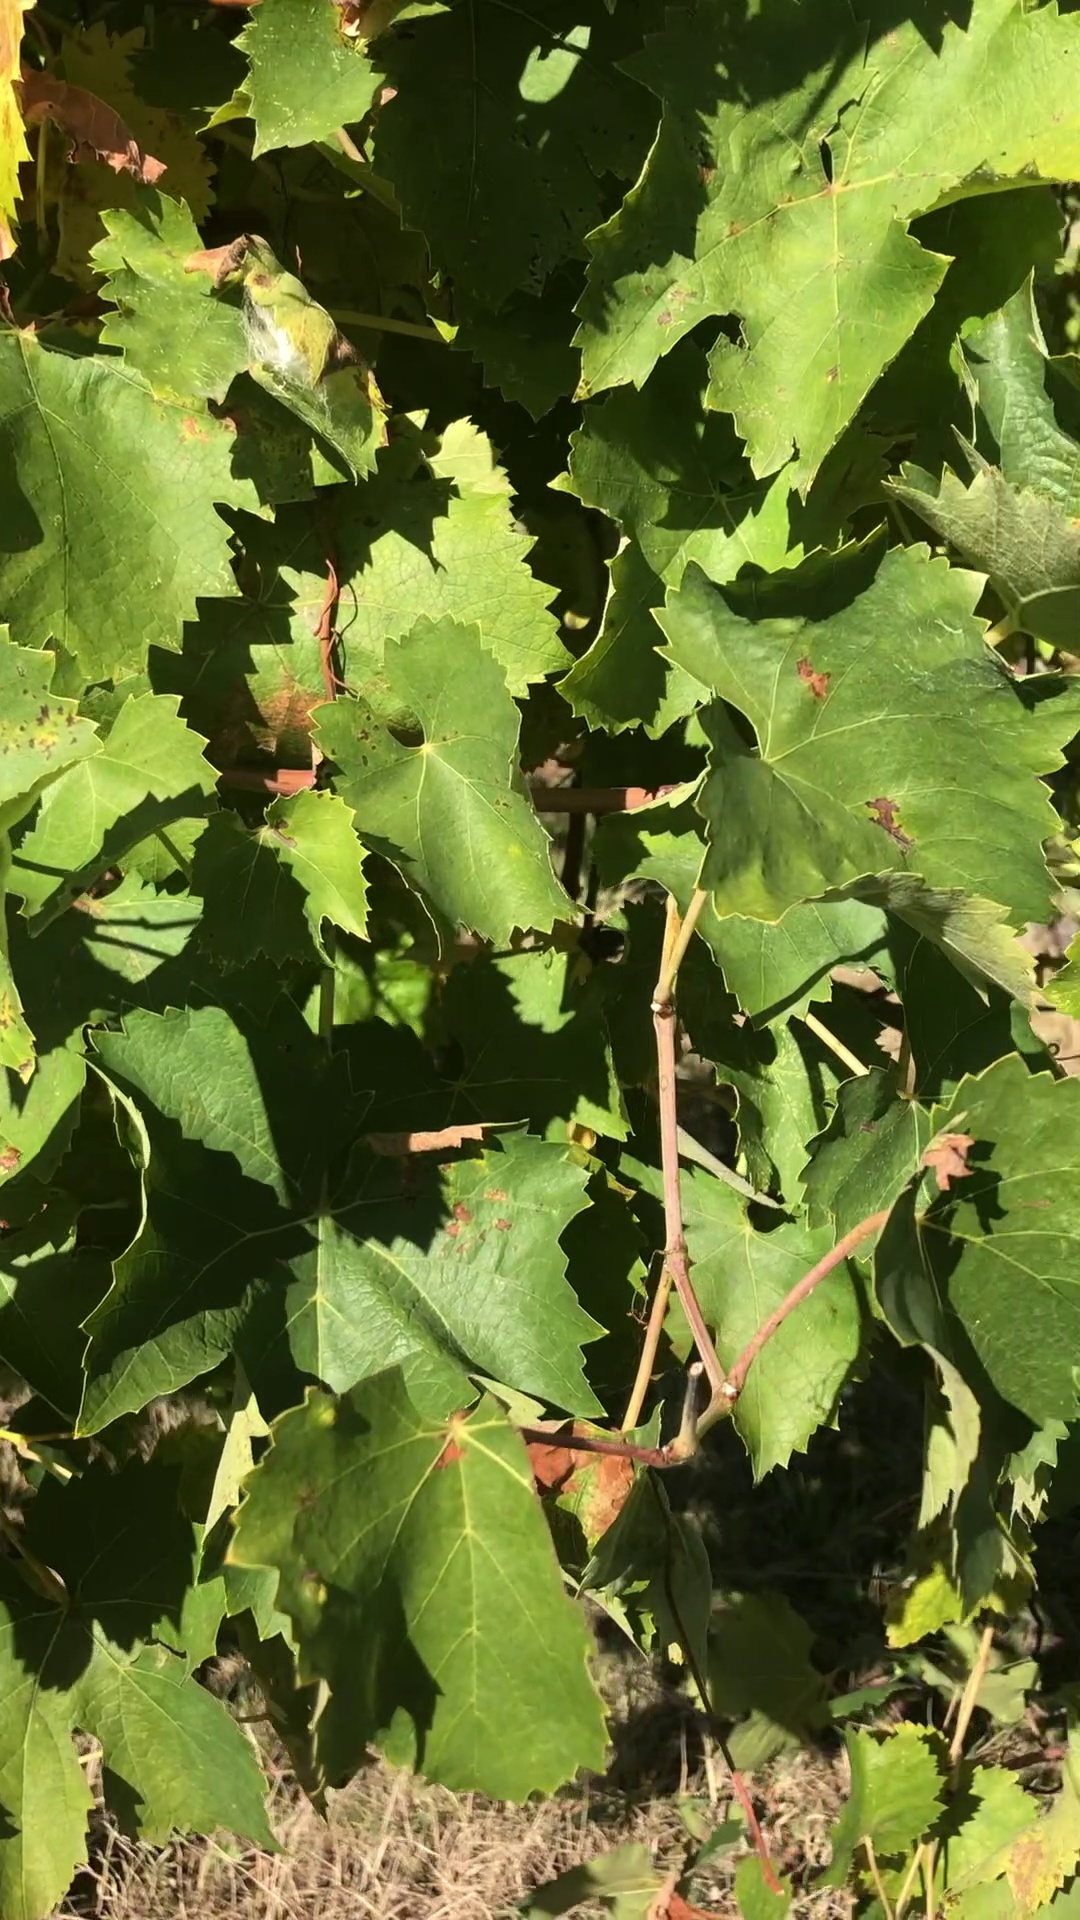
Label: healthy